Fabio Cannavaro

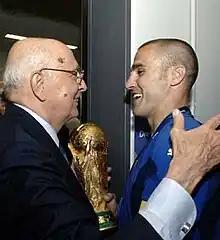
Cannavaro (right), alongside Italy President Giorgio Napolitano, holds the 2006 World Cup trophy

Cannavaro captained Italy throughout their successful 2006 World Cup campaign with composure and aplomb under manager Marcello Lippi. One of his key performances came in a 2–0 extra-time win against hosts Germany in the semi-finals of the tournament: in the last minute of extra-time, with Italy leading 1–0 and facing a German attack, Cannavaro outjumped Per Mertesacker to clear the ball from his area. He subsequently ran forward to dispossess Lukas Podolski, and carried the ball up to Francesco Totti in midfield, who started the play that led to Italy's second goal, which was scored by Alessandro Del Piero from an assist by Alberto Gilardino. However, Cannavaro's crowning moment was lifting the World Cup trophy on 9 July 2006, the night of his 100th cap. Cannavaro did not receive a single yellow or red card during the 690 minutes he played in the tournament. His defensive performance in the final earned him the nickname of "Wall of Berlin", as the final was played in Berlin.